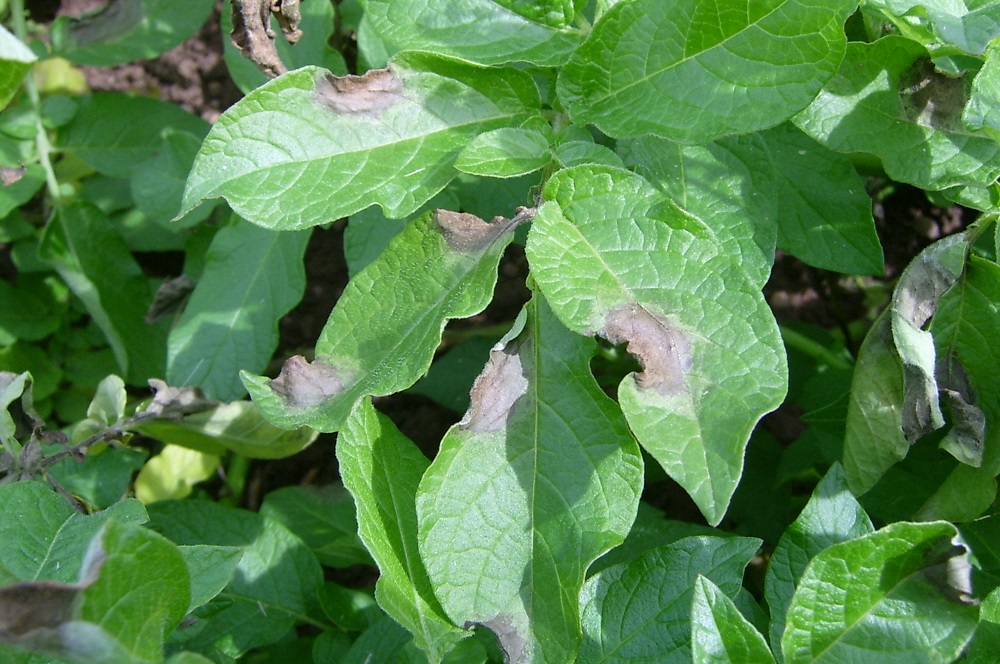
Labels: Potato leaf late blight, Potato leaf late blight, Potato leaf late blight, Potato leaf late blight